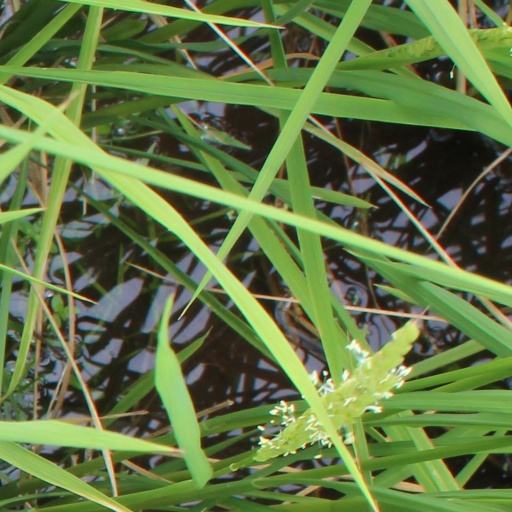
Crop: rice